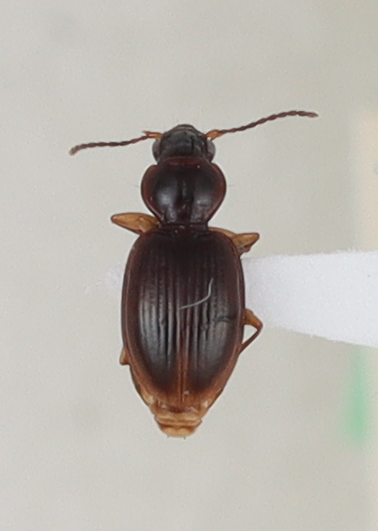
Scientific name: Mecyclothorax discedens
Plot: 4
Trap: E
Collected: 20200929